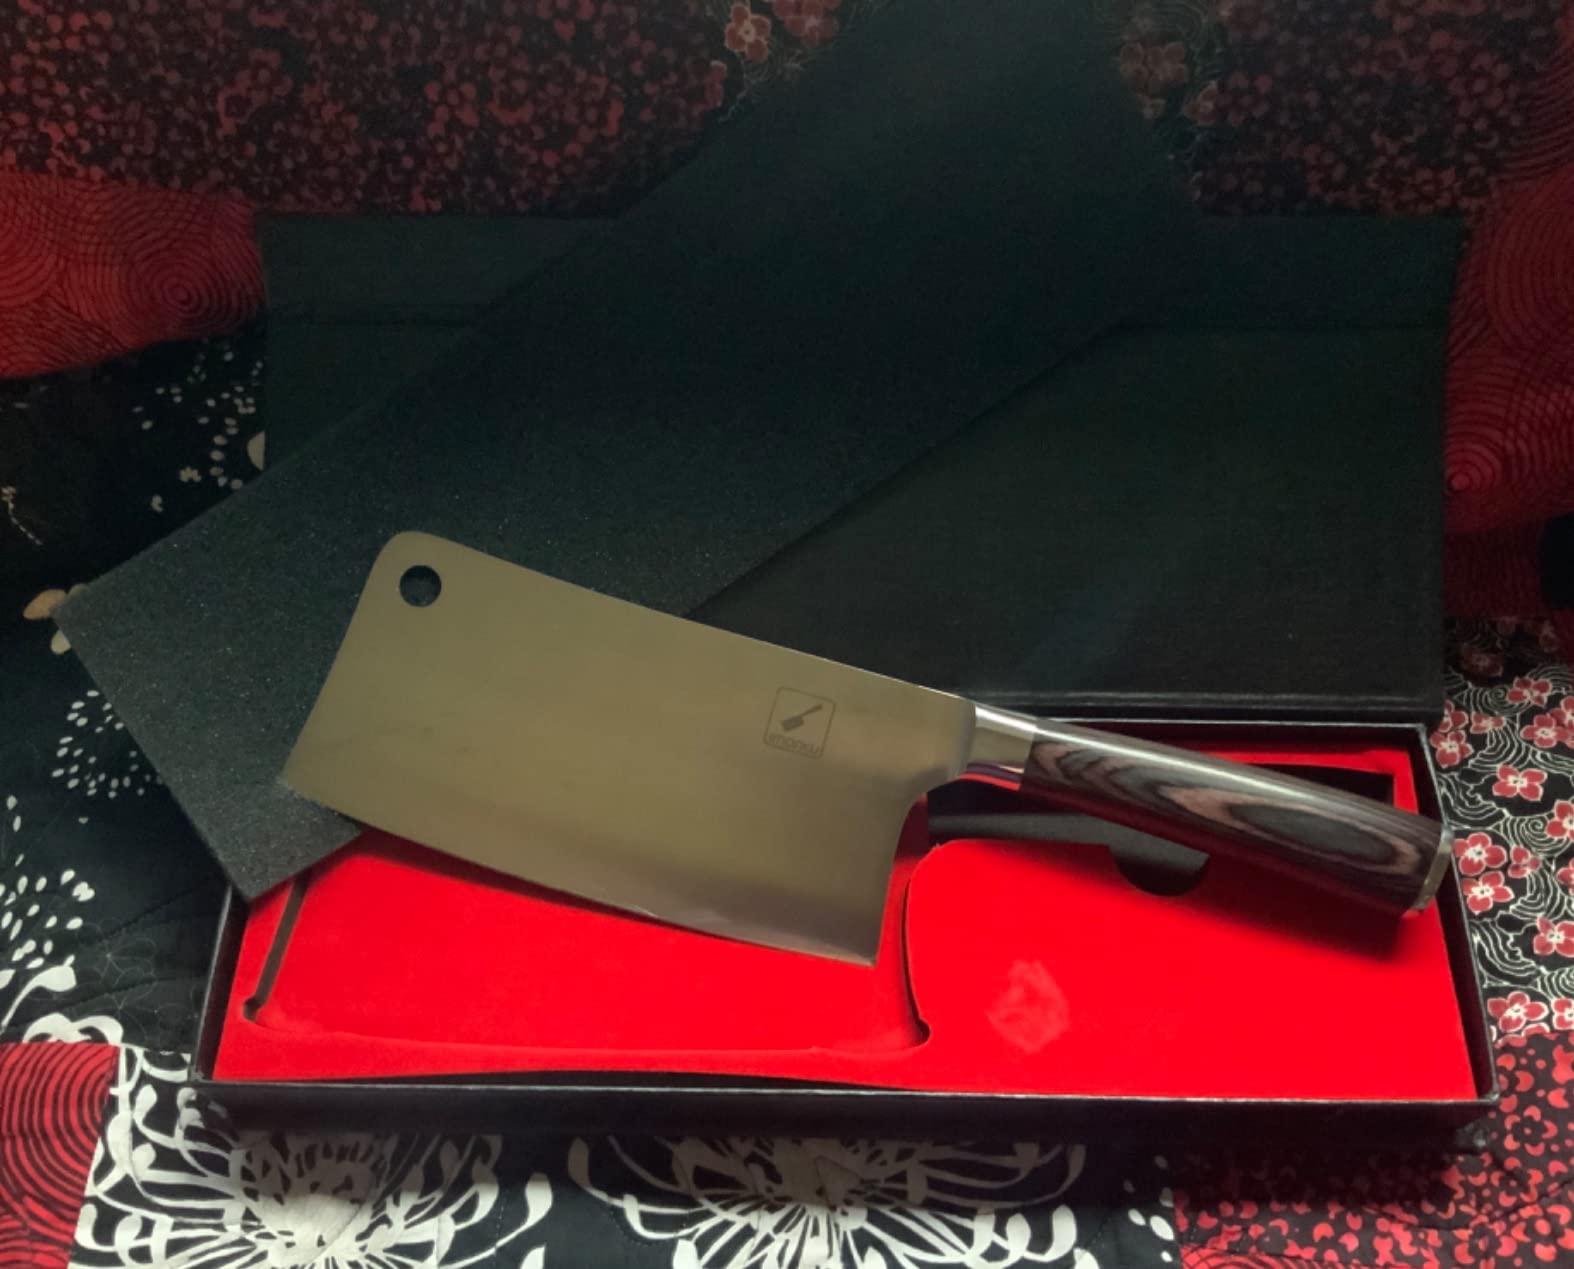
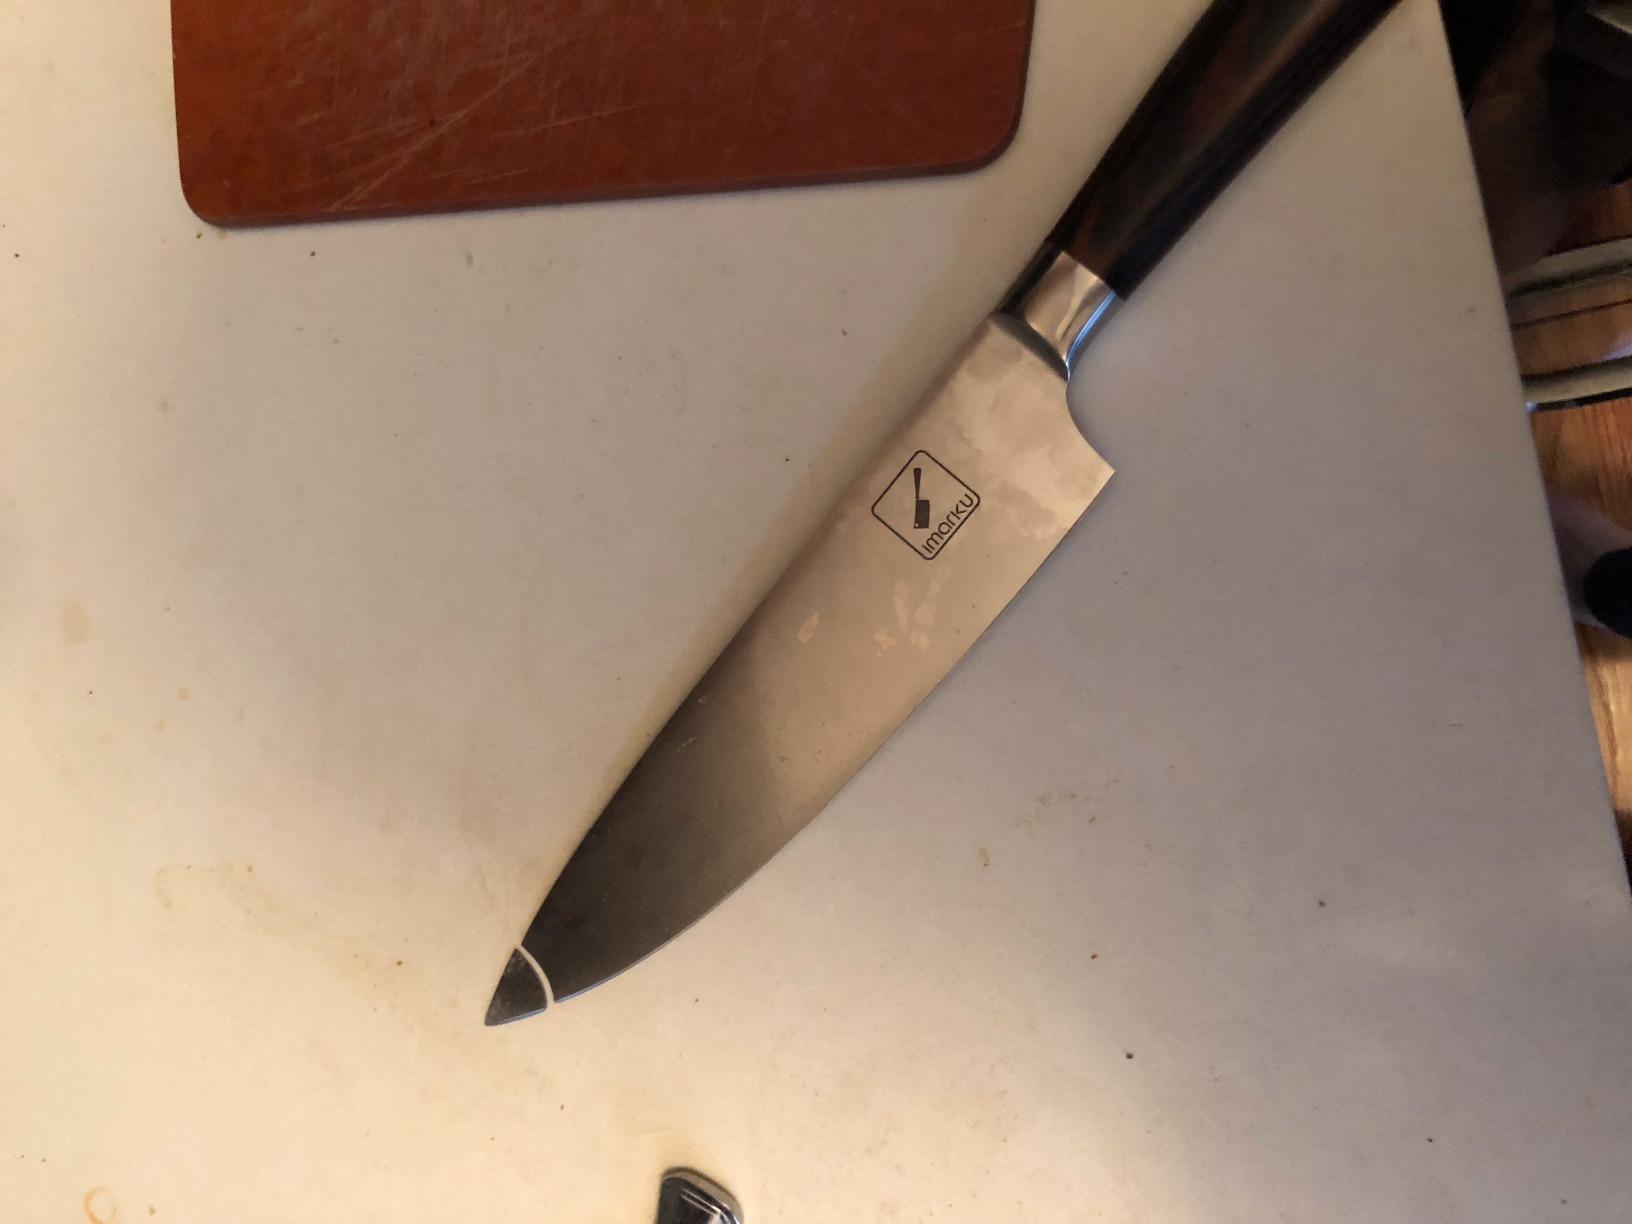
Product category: items_knife
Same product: no